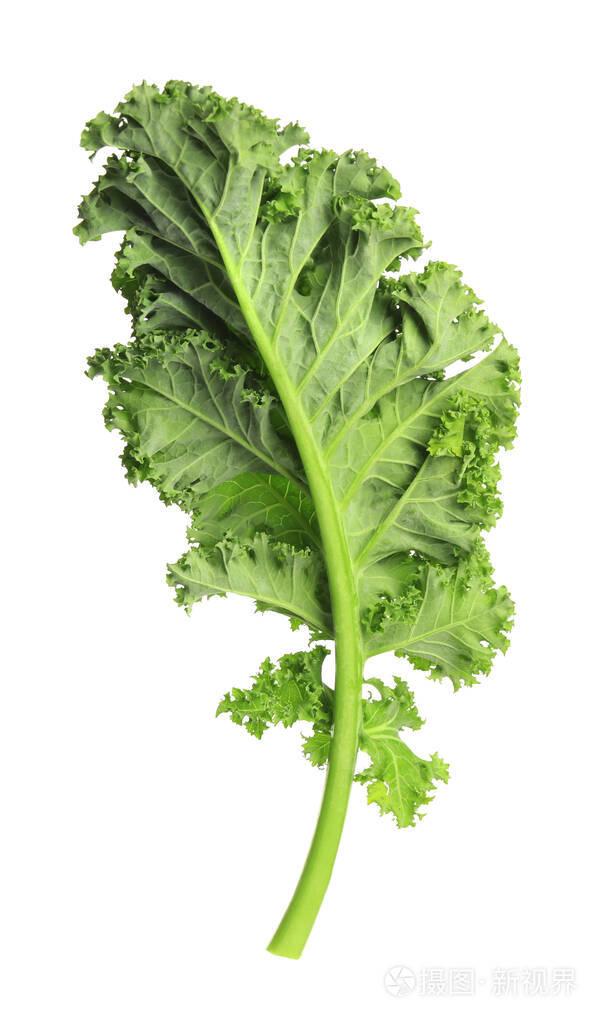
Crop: unknown
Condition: cabbage